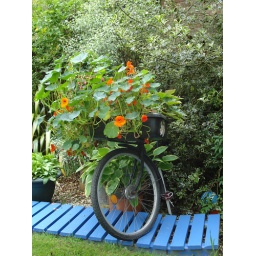
A Retired pashley's post office bike now making an great flower basket in my dads garden Hull England